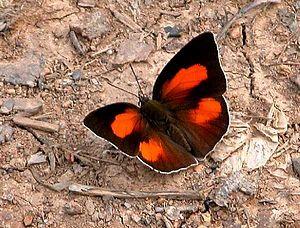
Les Lycaenidae sont une famille de lépidoptères de la super-famille des Papilionoidea, regroupant environ 5 200 espèces dans le monde, dont une centaine en Europe.
Curetis est un genre de lépidoptères de la famille des Lycaenidae. Il est l'unique genre de la sous-famille monotypique des Curetinae.